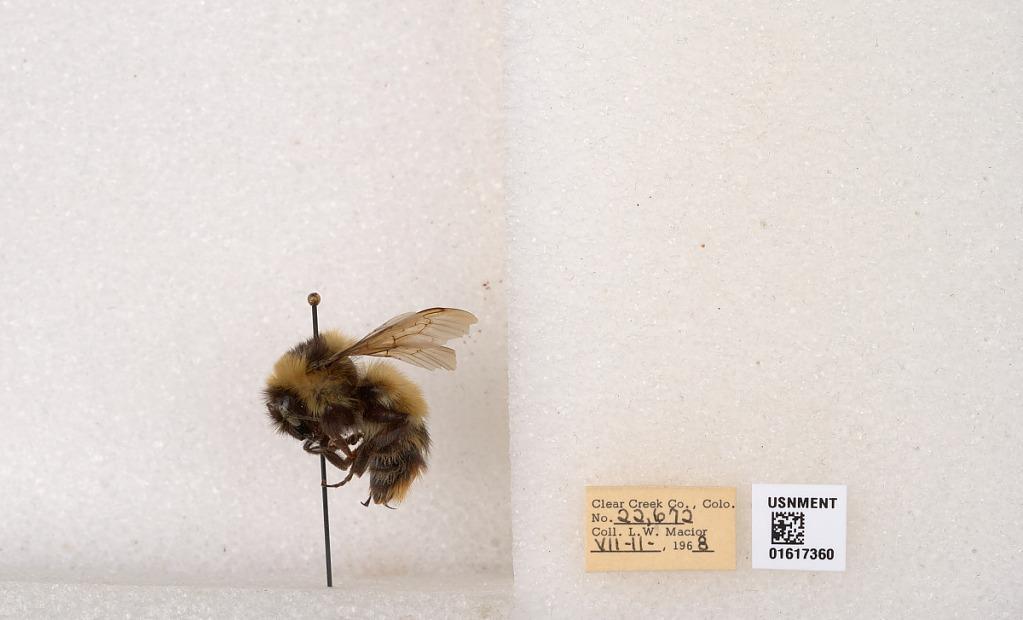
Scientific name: Bombus kirbyellus
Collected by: L. Macior
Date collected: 1968-7-11
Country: United States
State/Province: Colorado
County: Clear Creek
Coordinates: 39.6891, -105.644